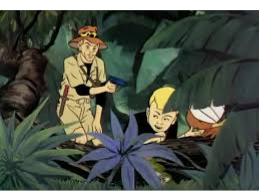
Portrait style: Cartoon Portrait